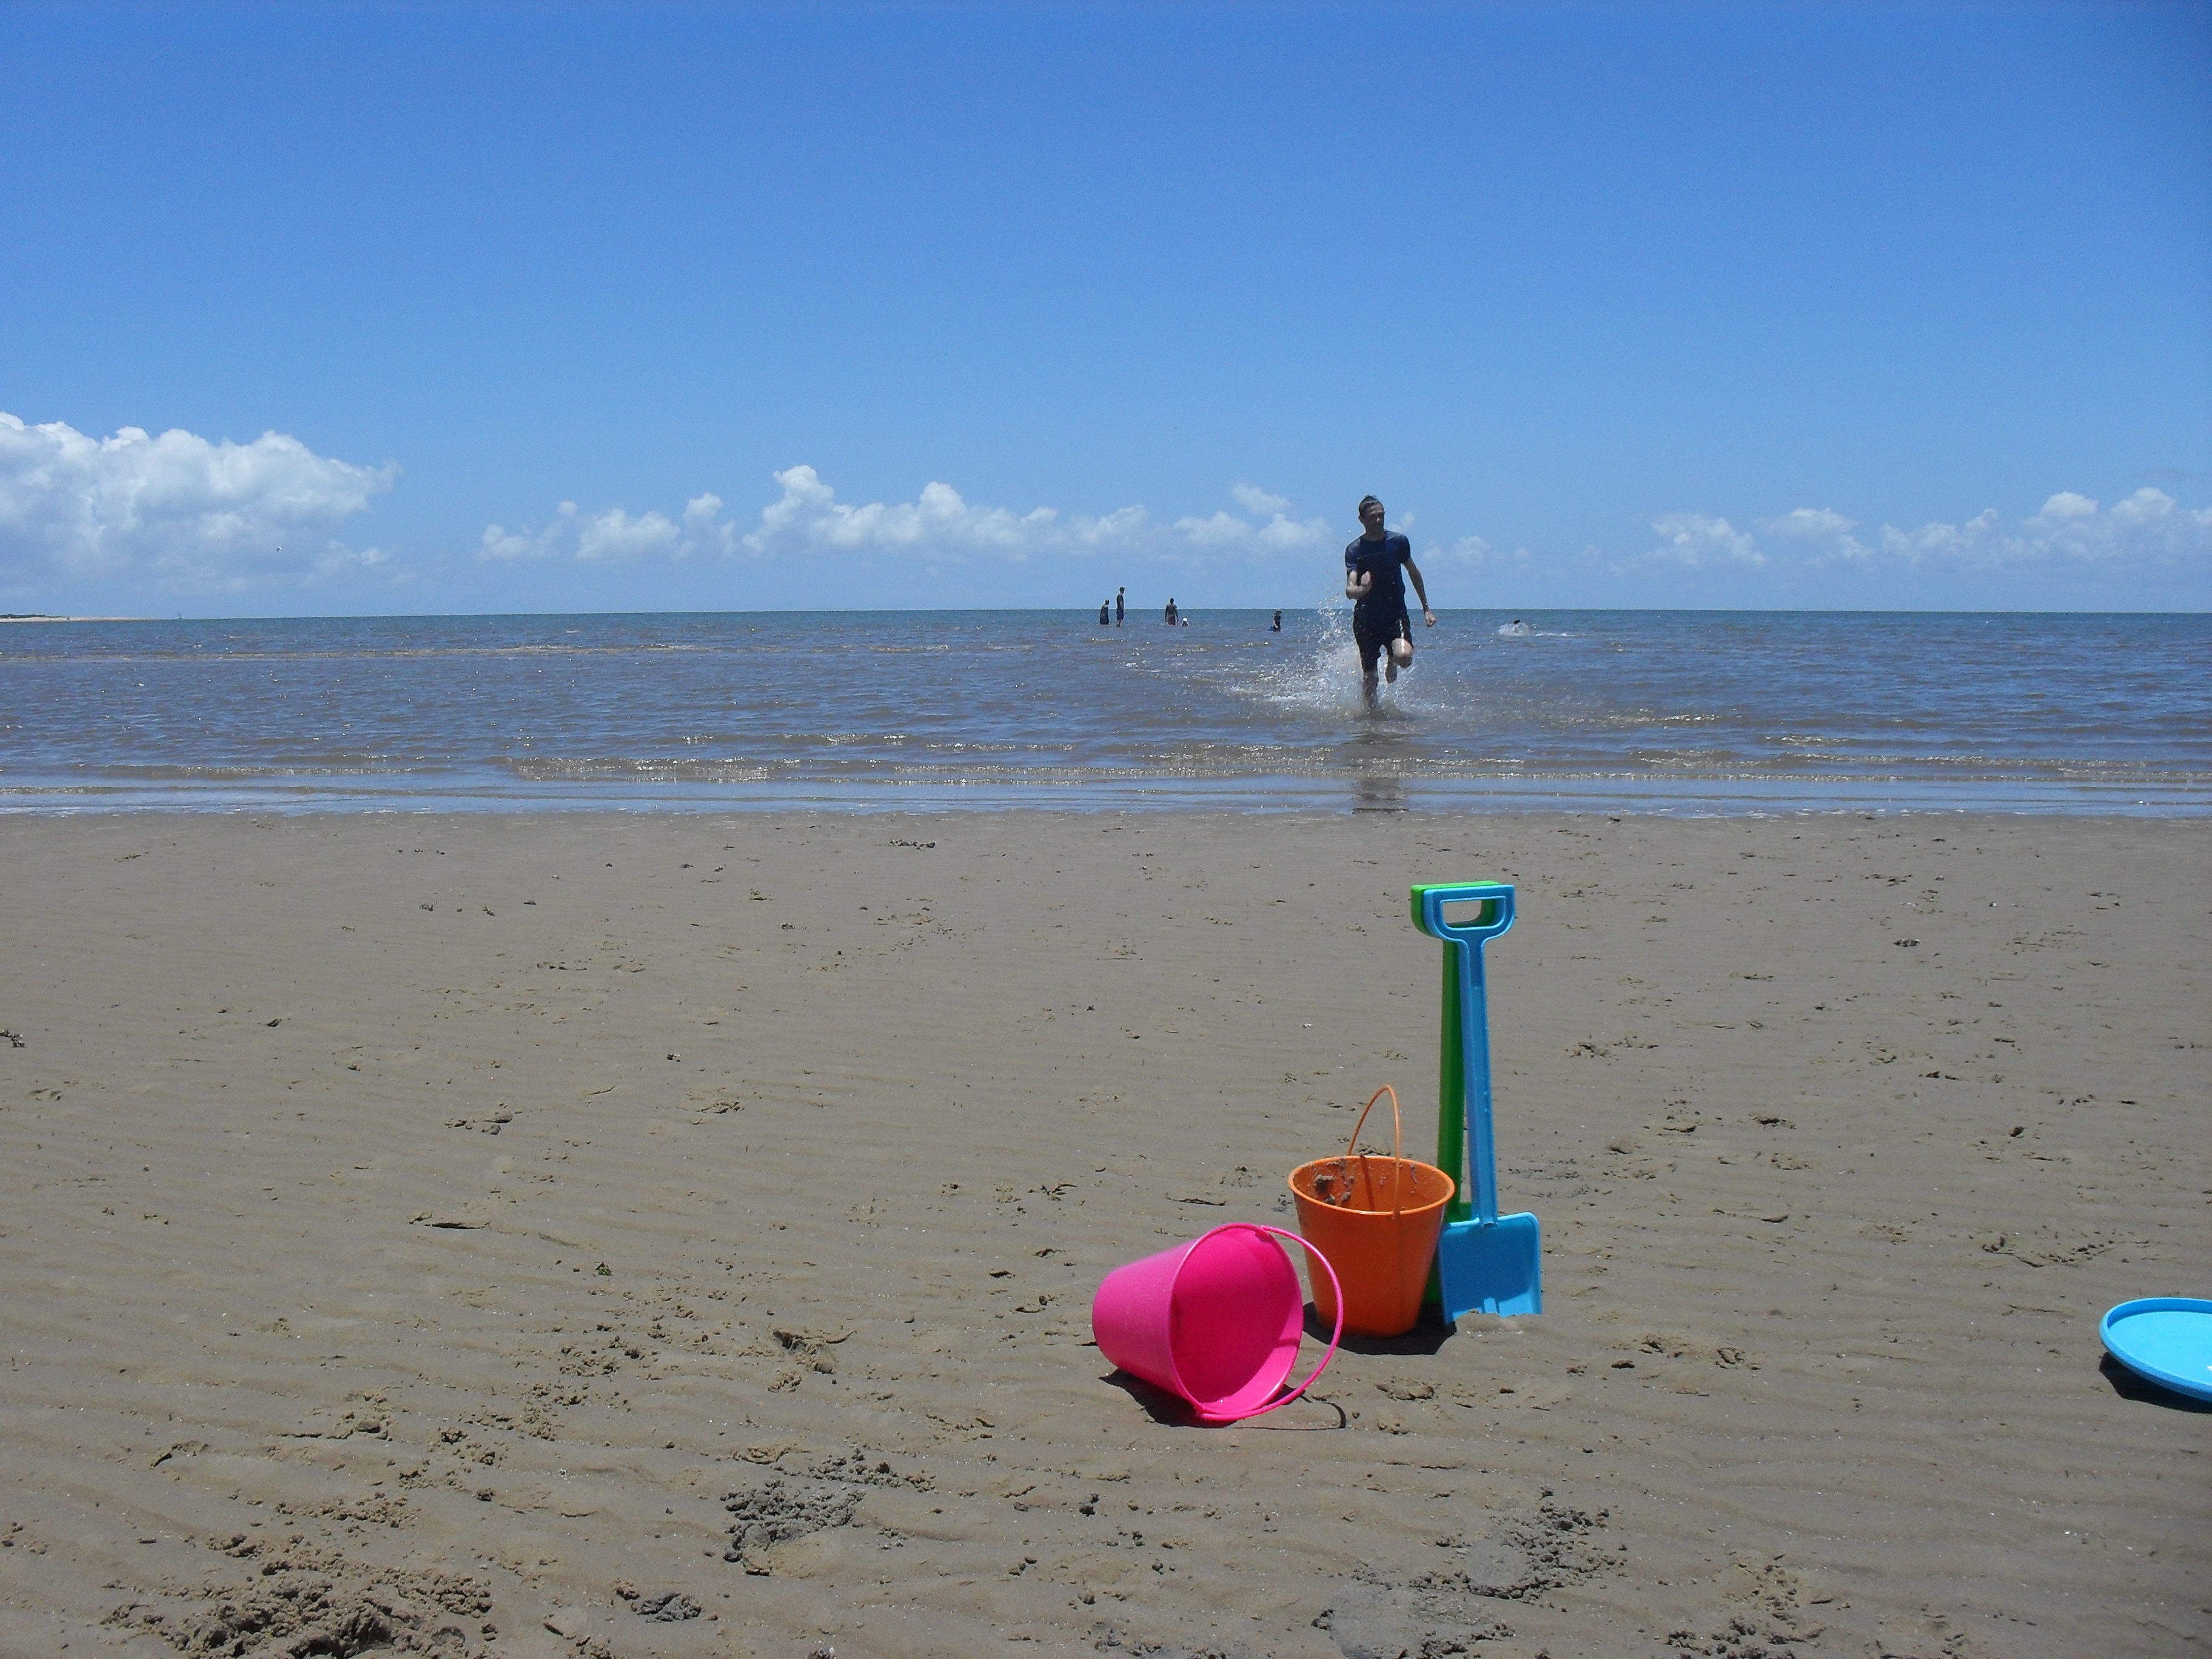
beach, sea, coast, sand, ocean, shore, summer, vacation, leisure, body of water, bucket, fun, spade, shovel